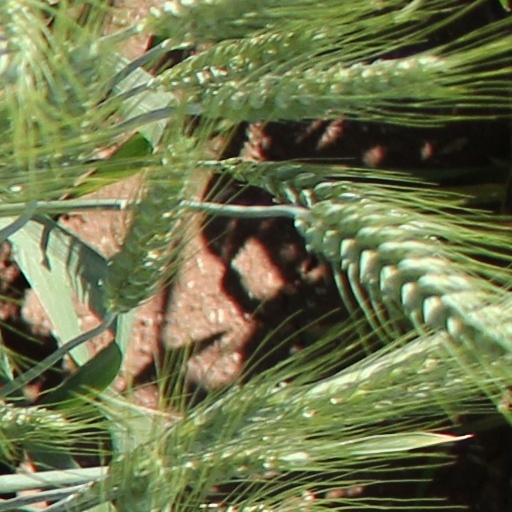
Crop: wheat